Antonio Banderas

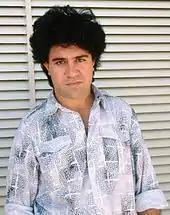
Banderas has acted in numerous films directed by Pedro Almodóvar (photo)

Banderas began his acting studies at the School of Dramatic Art in Málaga and made his acting debut at a small theater in Málaga. He began working in small shops during Spain's post-dictatorial cultural movement known as La Movida Madrileña.